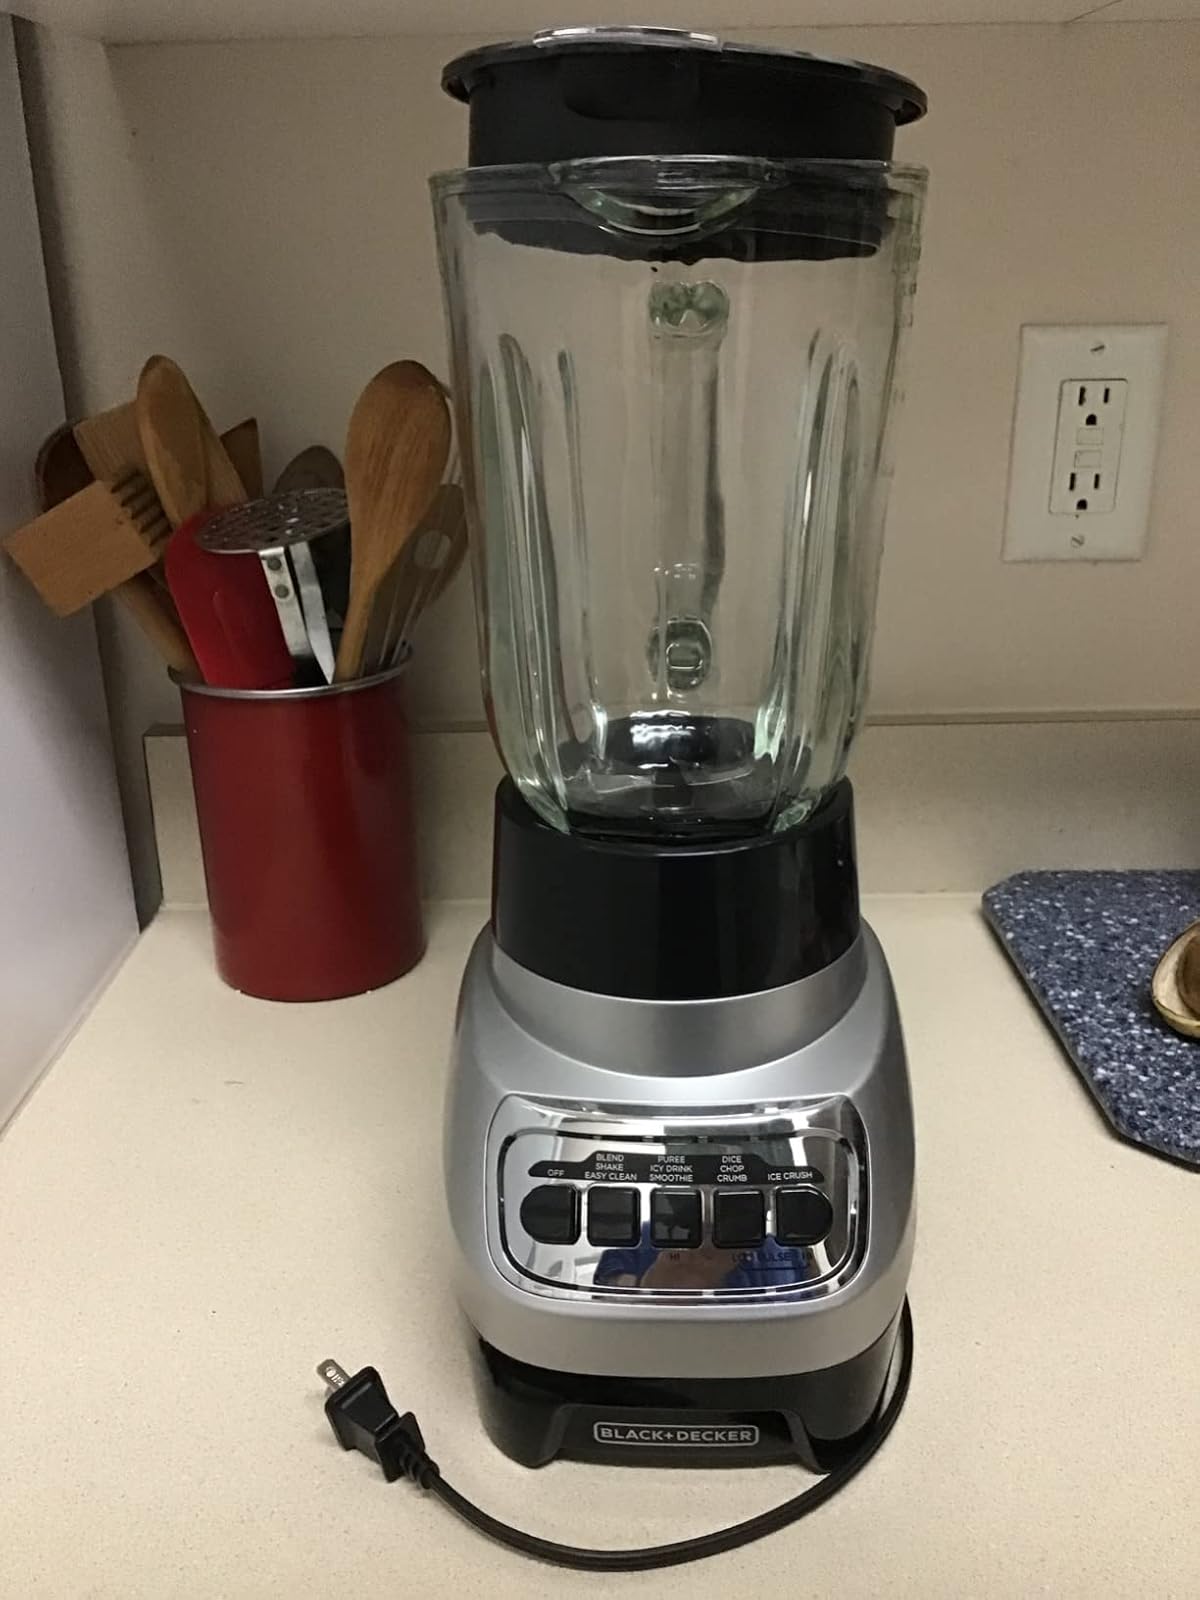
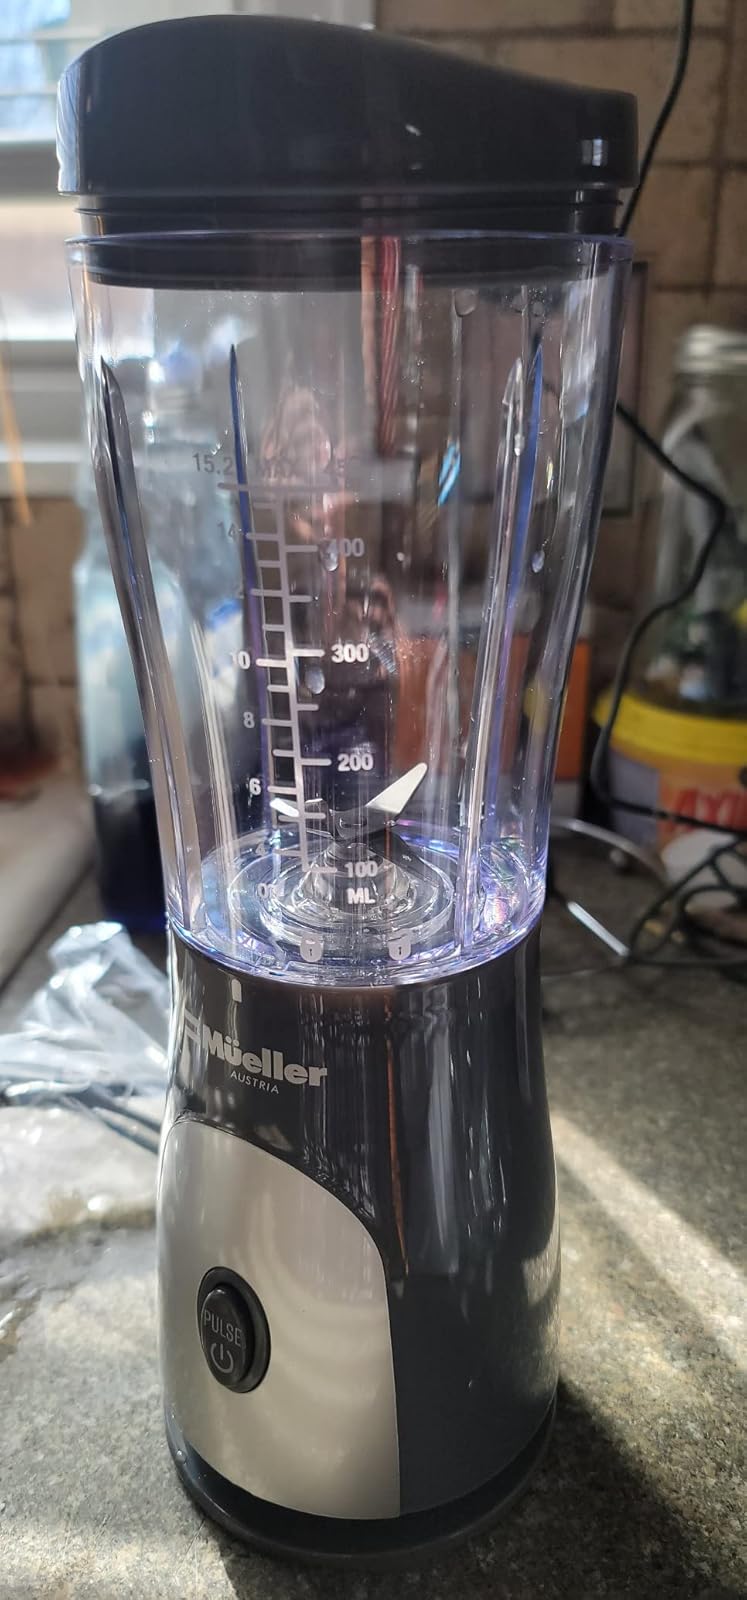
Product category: items_blender
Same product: no